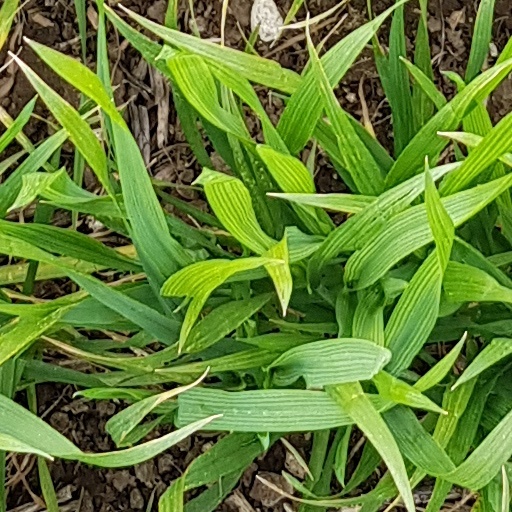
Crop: wheat